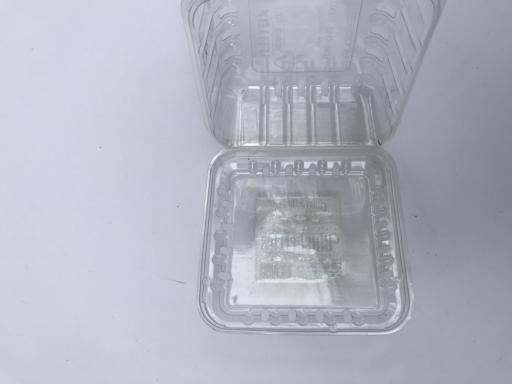
Waste category: plastic